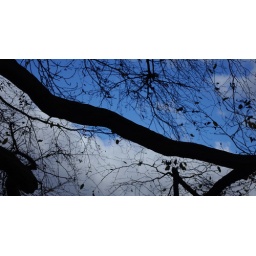
Branches against autumn blue sky